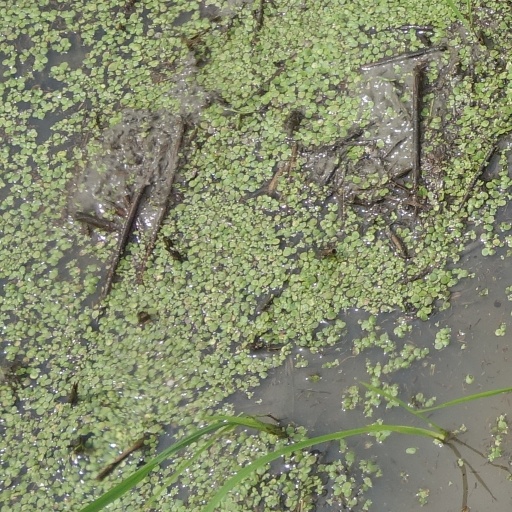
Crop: rice